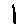
Label: 1